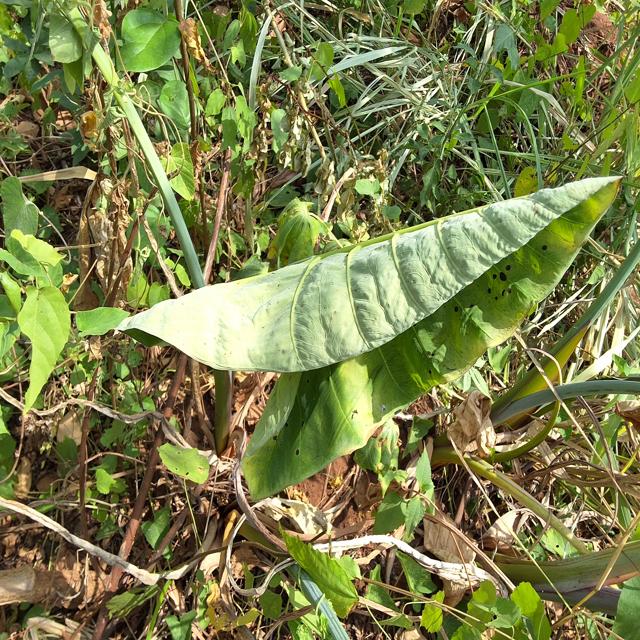
Label: Healthy